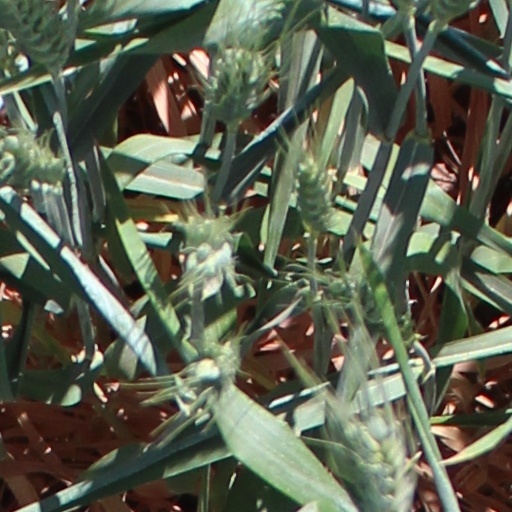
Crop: wheat